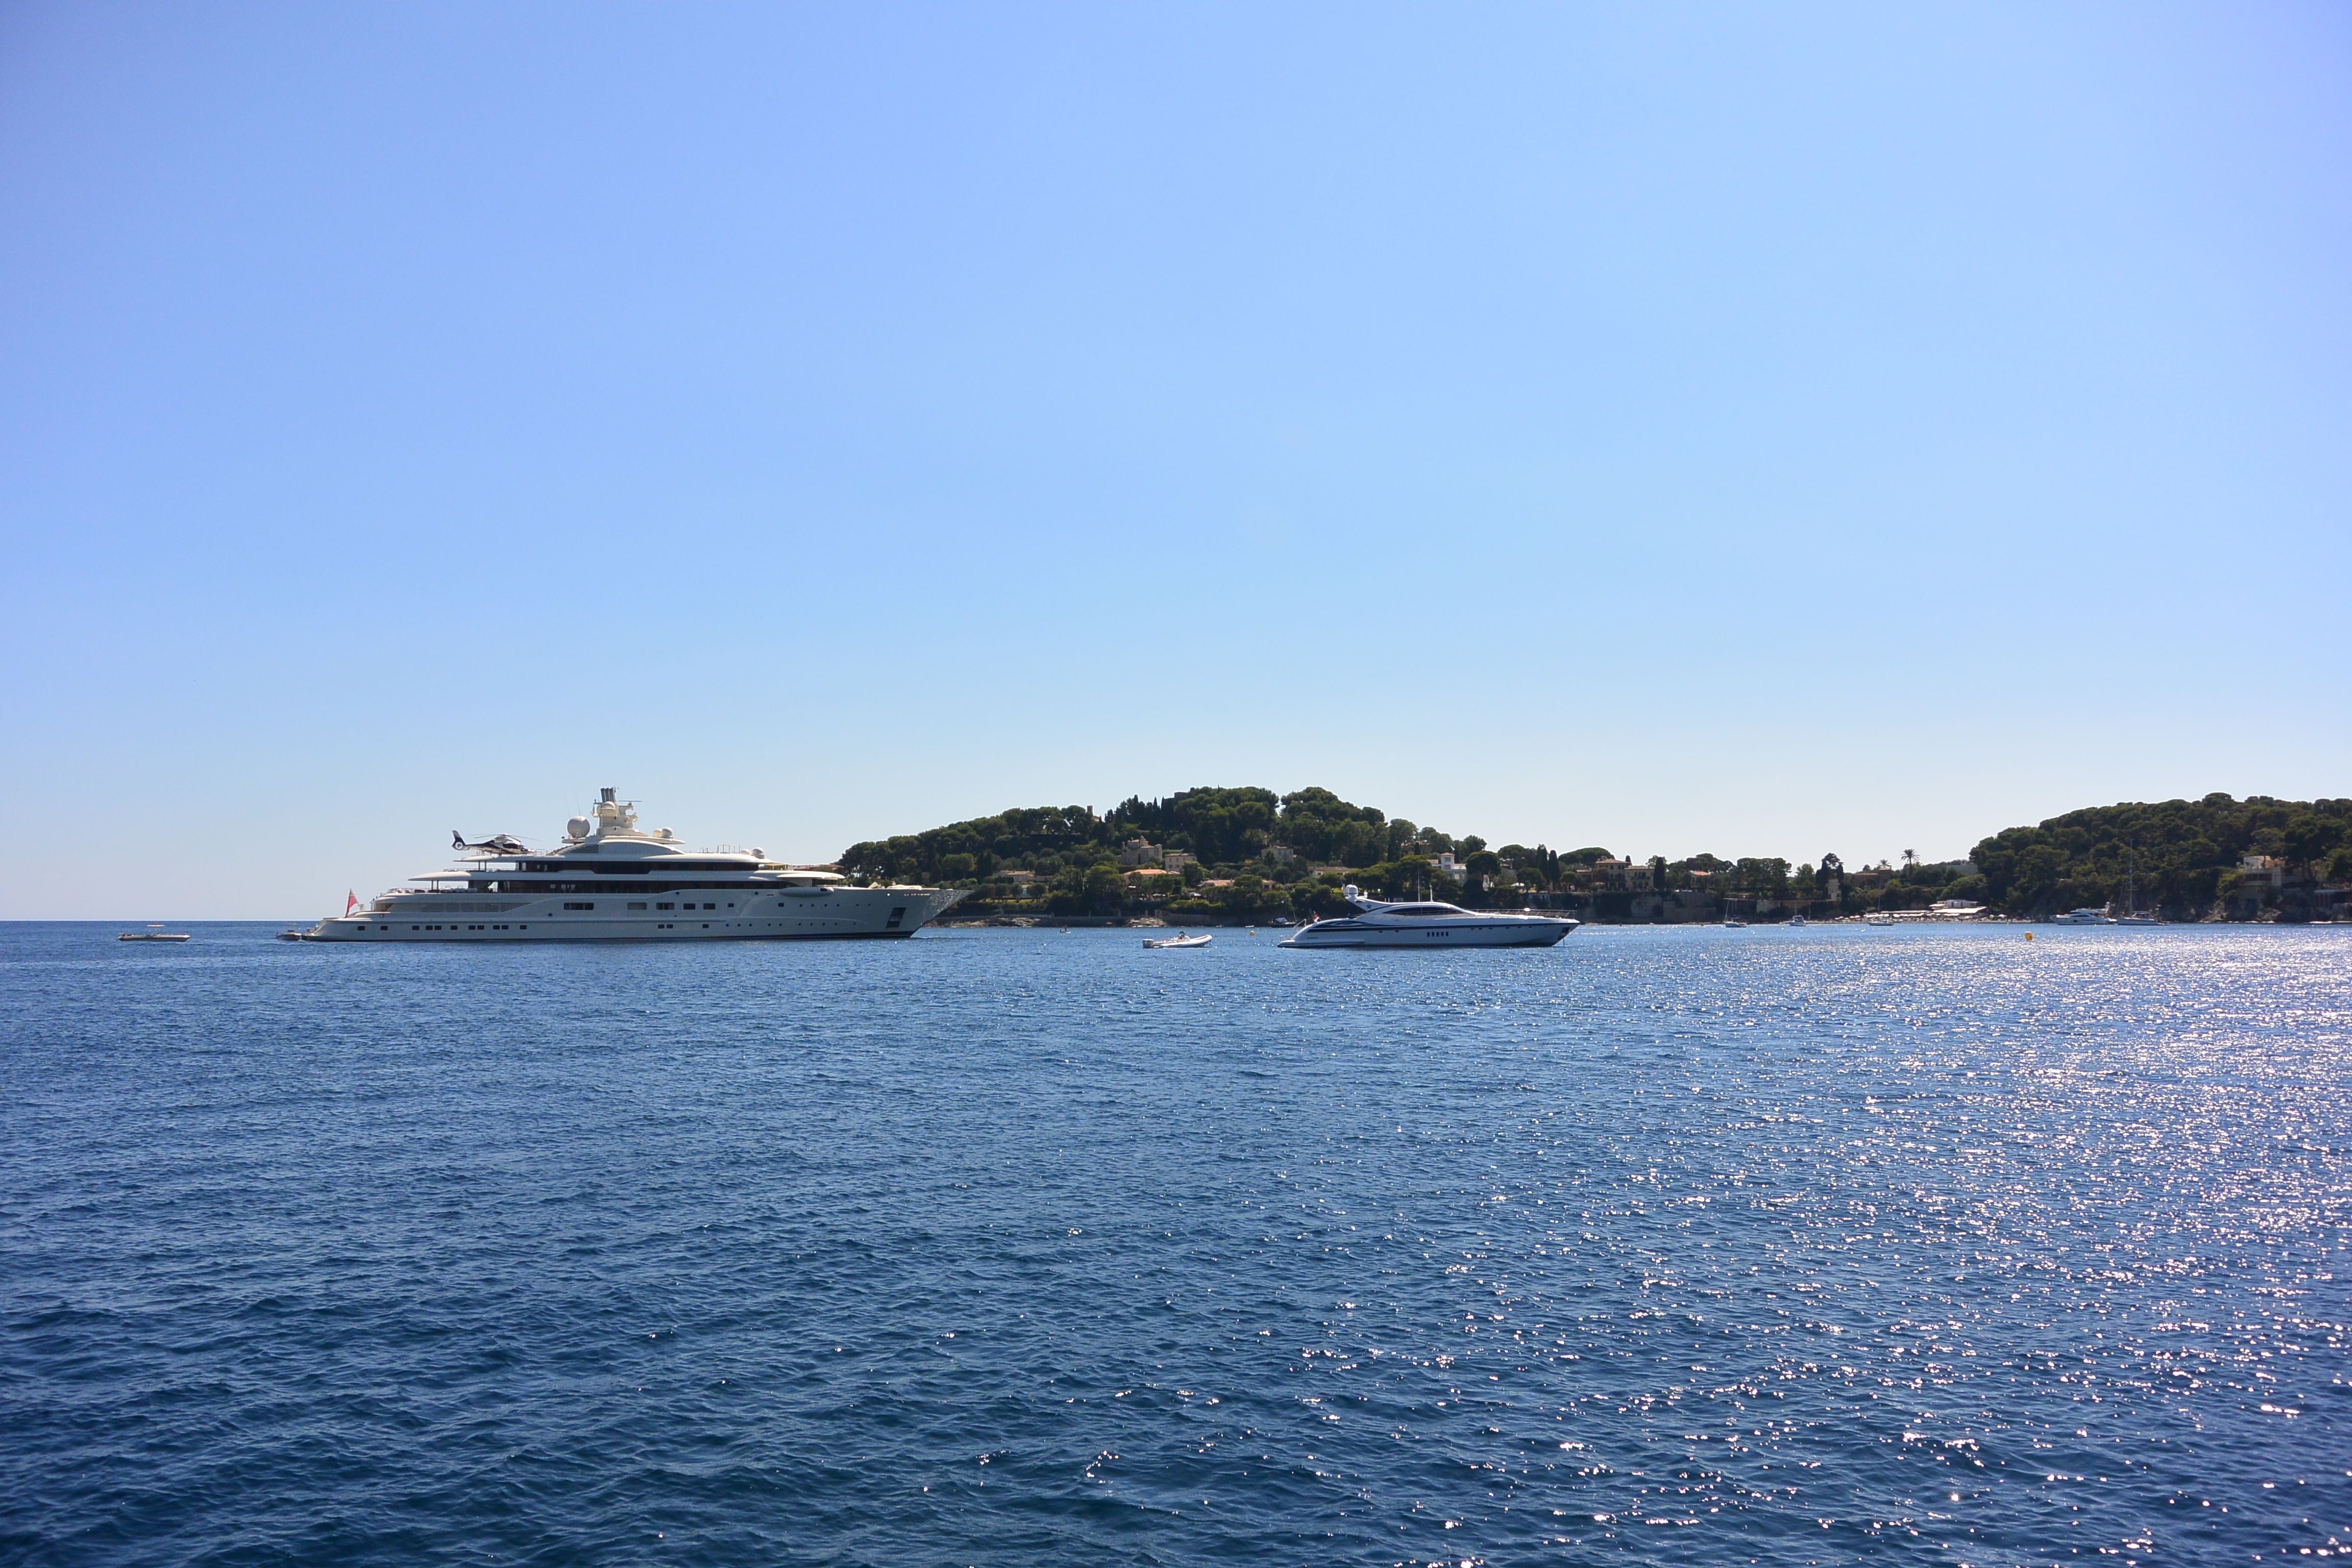
landscape, sea, coast, ocean, horizon, boat, ship, summer, france, vehicle, yacht, holiday, bay, island, blue, south, boating, archipelago, anchorage, watercraft, cape, passenger ship